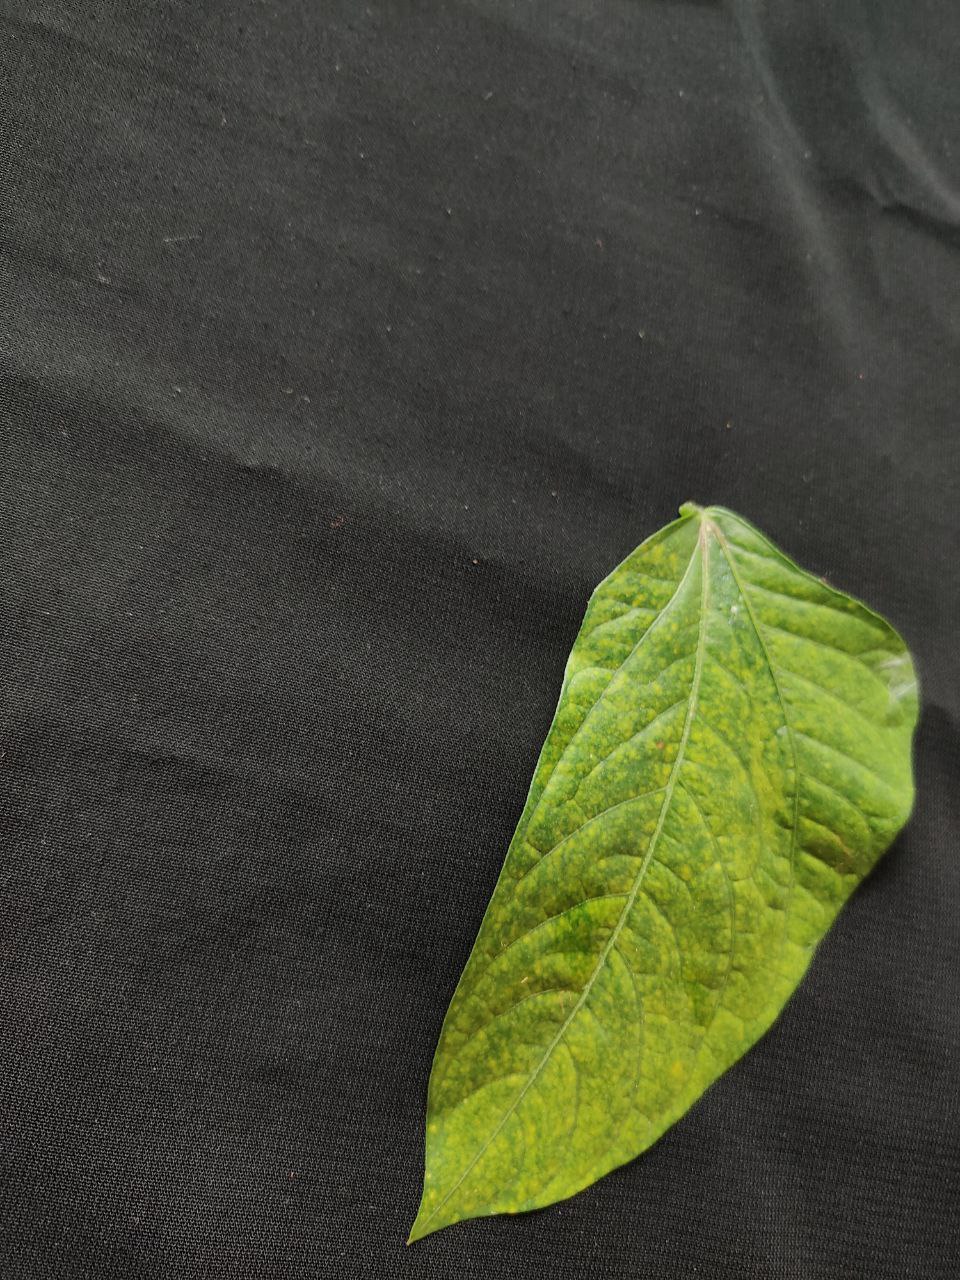
Crop: cowpea
Leaf condition: Mosaic Virus